New York Rangers

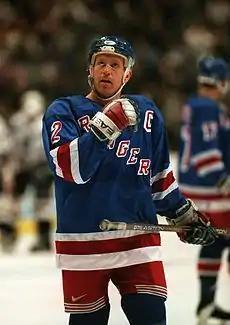
Brian Leetch was the 23rd captain in Rangers history, maintaining the position from 1997 to 2000.

The current general manager is Chris Drury who had been named on May 5, 2021.